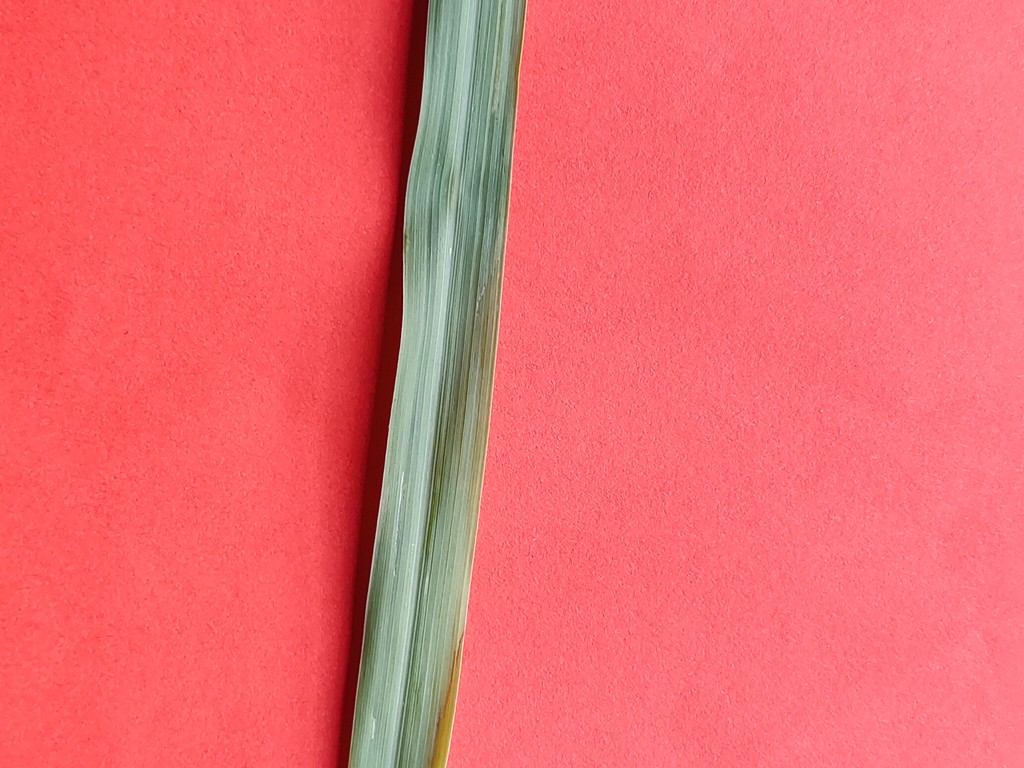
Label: Healthy